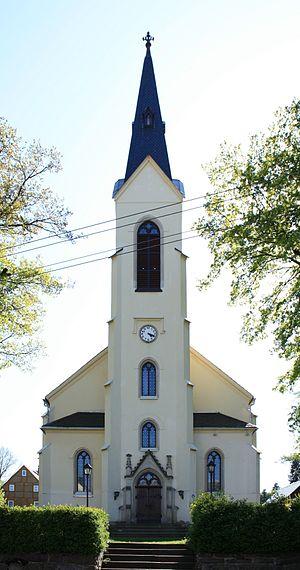
Pockau est une ancienne commune de Saxe, située dans l'arrondissement des Monts-Métallifères, dans le district de Chemnitz qui fait partie de la ville de Pockau-Lengefeld depuis 2014.